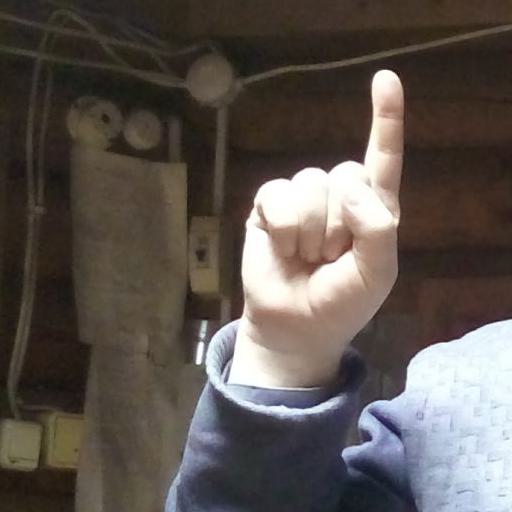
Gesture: one